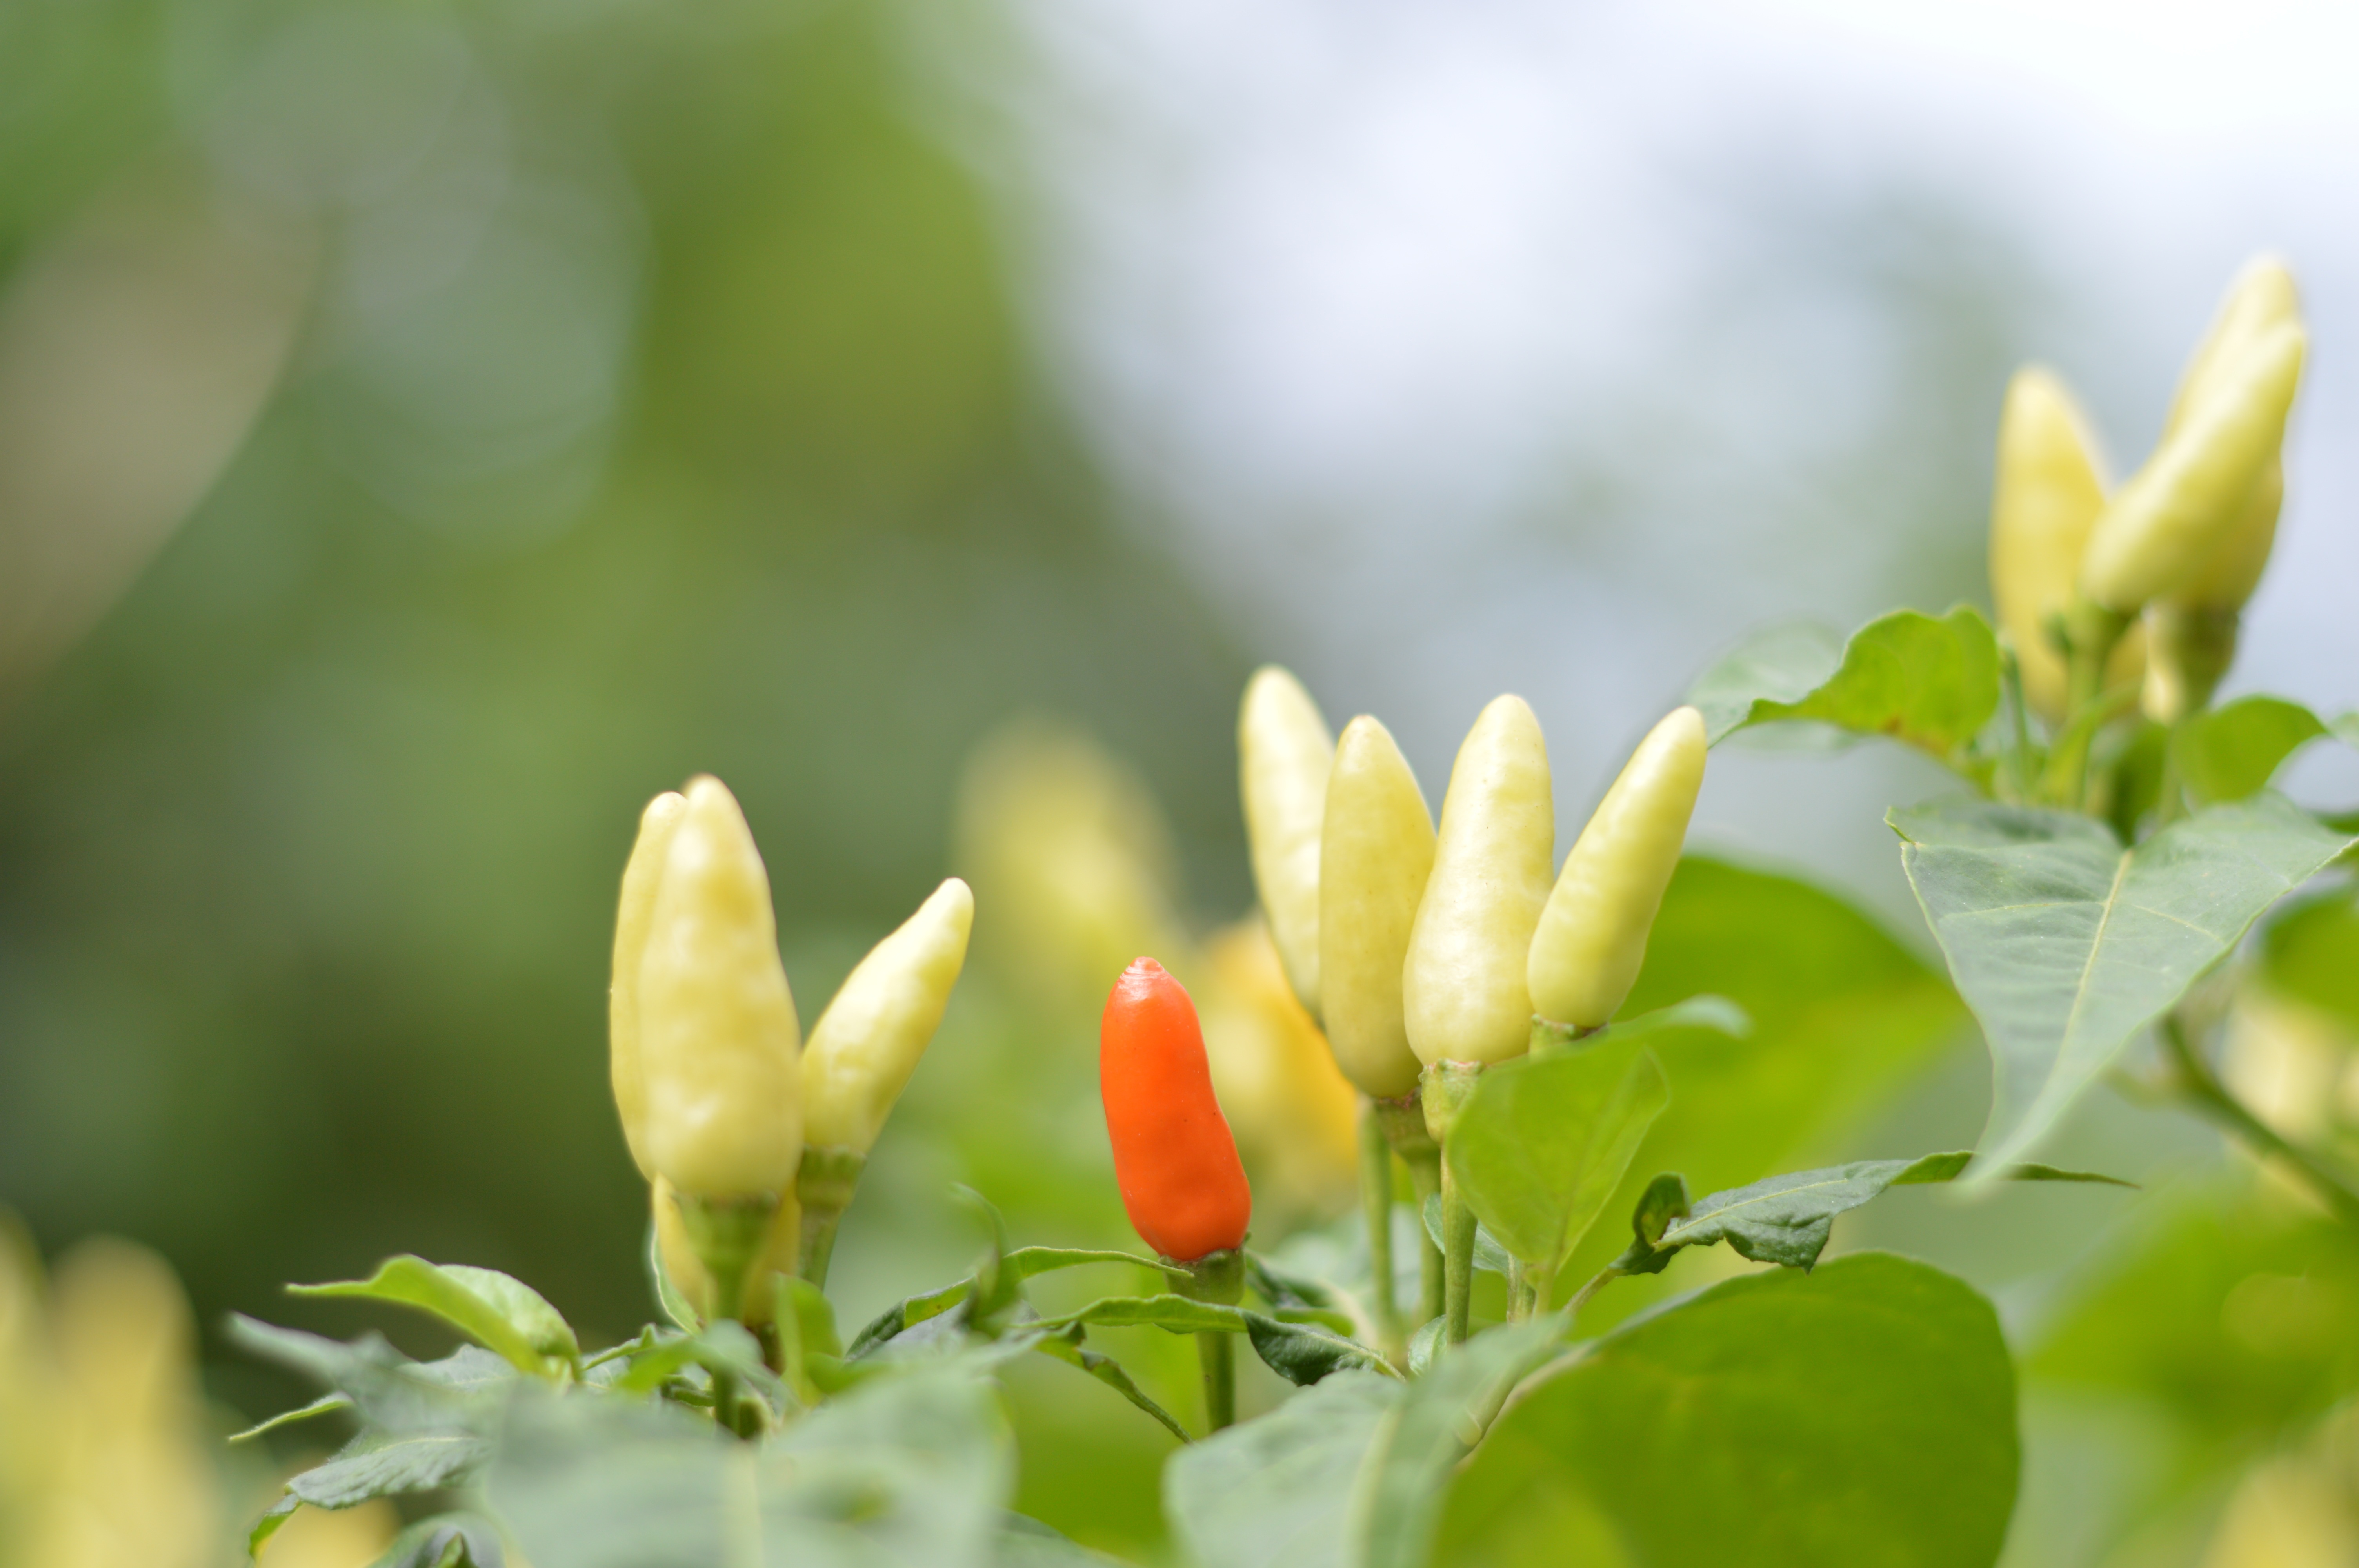
tree, nature, branch, blossom, plant, sunlight, leaf, flower, petal, food, green, spice, chili, produce, botany, yellow, paper, flora, wildflower, close up, vegetables, shrub, bud, macro photography, jasmine, flowering plant, fruit trees, land plant